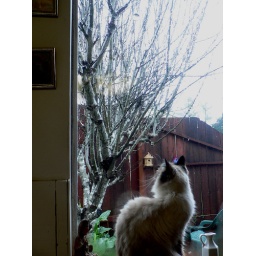
Apple Tree, Day #14 - Hannah is watching a jay bird in the apple tree during the rain.